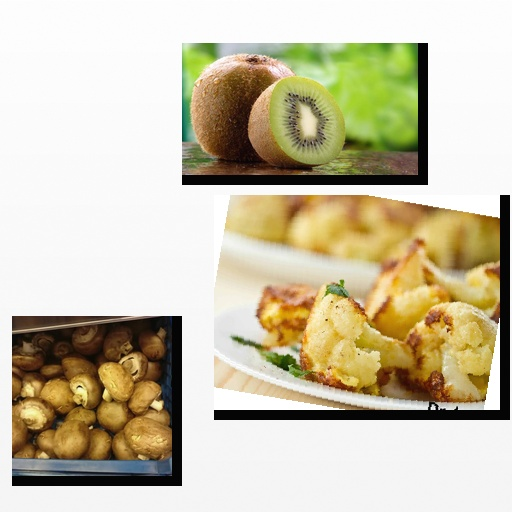
Food items: mushroom, cauliflower, kiwi